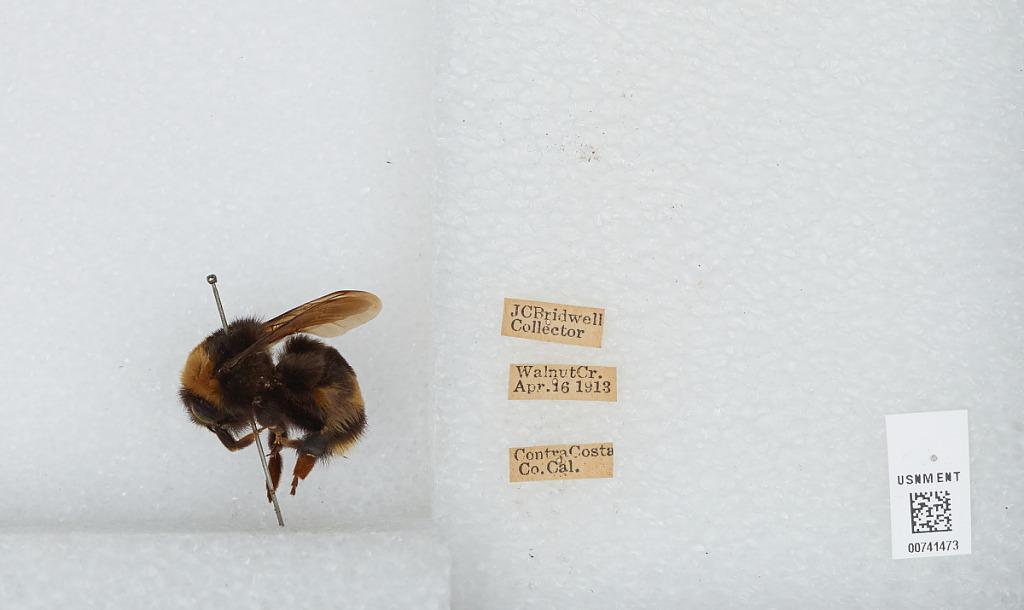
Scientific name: Bombus (Bombus) occidentalis Greene
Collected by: J. Bridwell
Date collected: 1913-4-16
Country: United States
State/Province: California
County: Contra Costa
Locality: Walnut Creek
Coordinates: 37.9064, -122.065